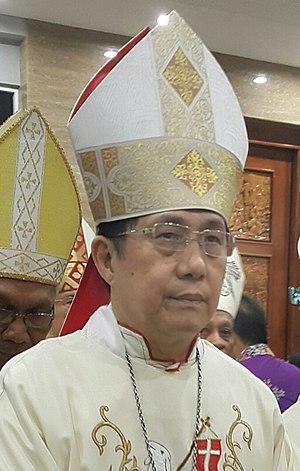
Henricus Pidyarto Gunawan, né le 13 juillet 1955 à Malang dans la province du Java oriental, est un prélat indonésien, évêque du diocèse de Malang en Indonésie depuis 2016.